Joe Thornton

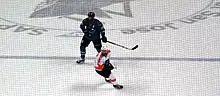
Thornton during a game against the Philadelphia Flyers in December 2016

On March 6, 2017, in a game against the Winnipeg Jets, Thornton recorded his 1,000th NHL assist on a Joe Pavelski goal, becoming the 13th player in NHL history to reach the milestone.